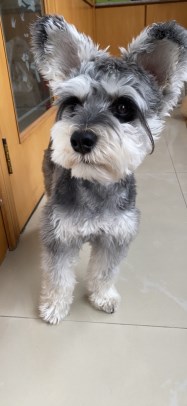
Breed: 2342-n000102-miniature_schnauzer